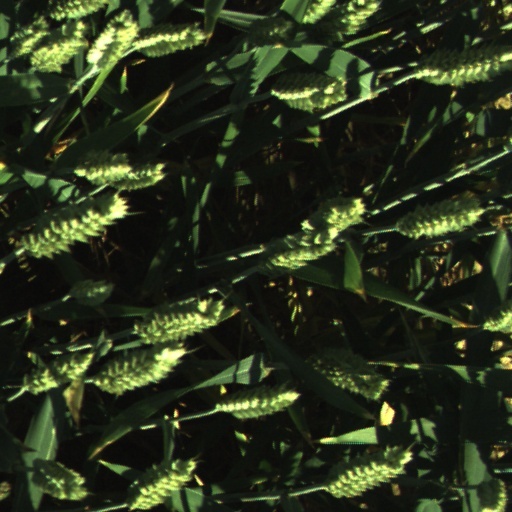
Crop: wheat